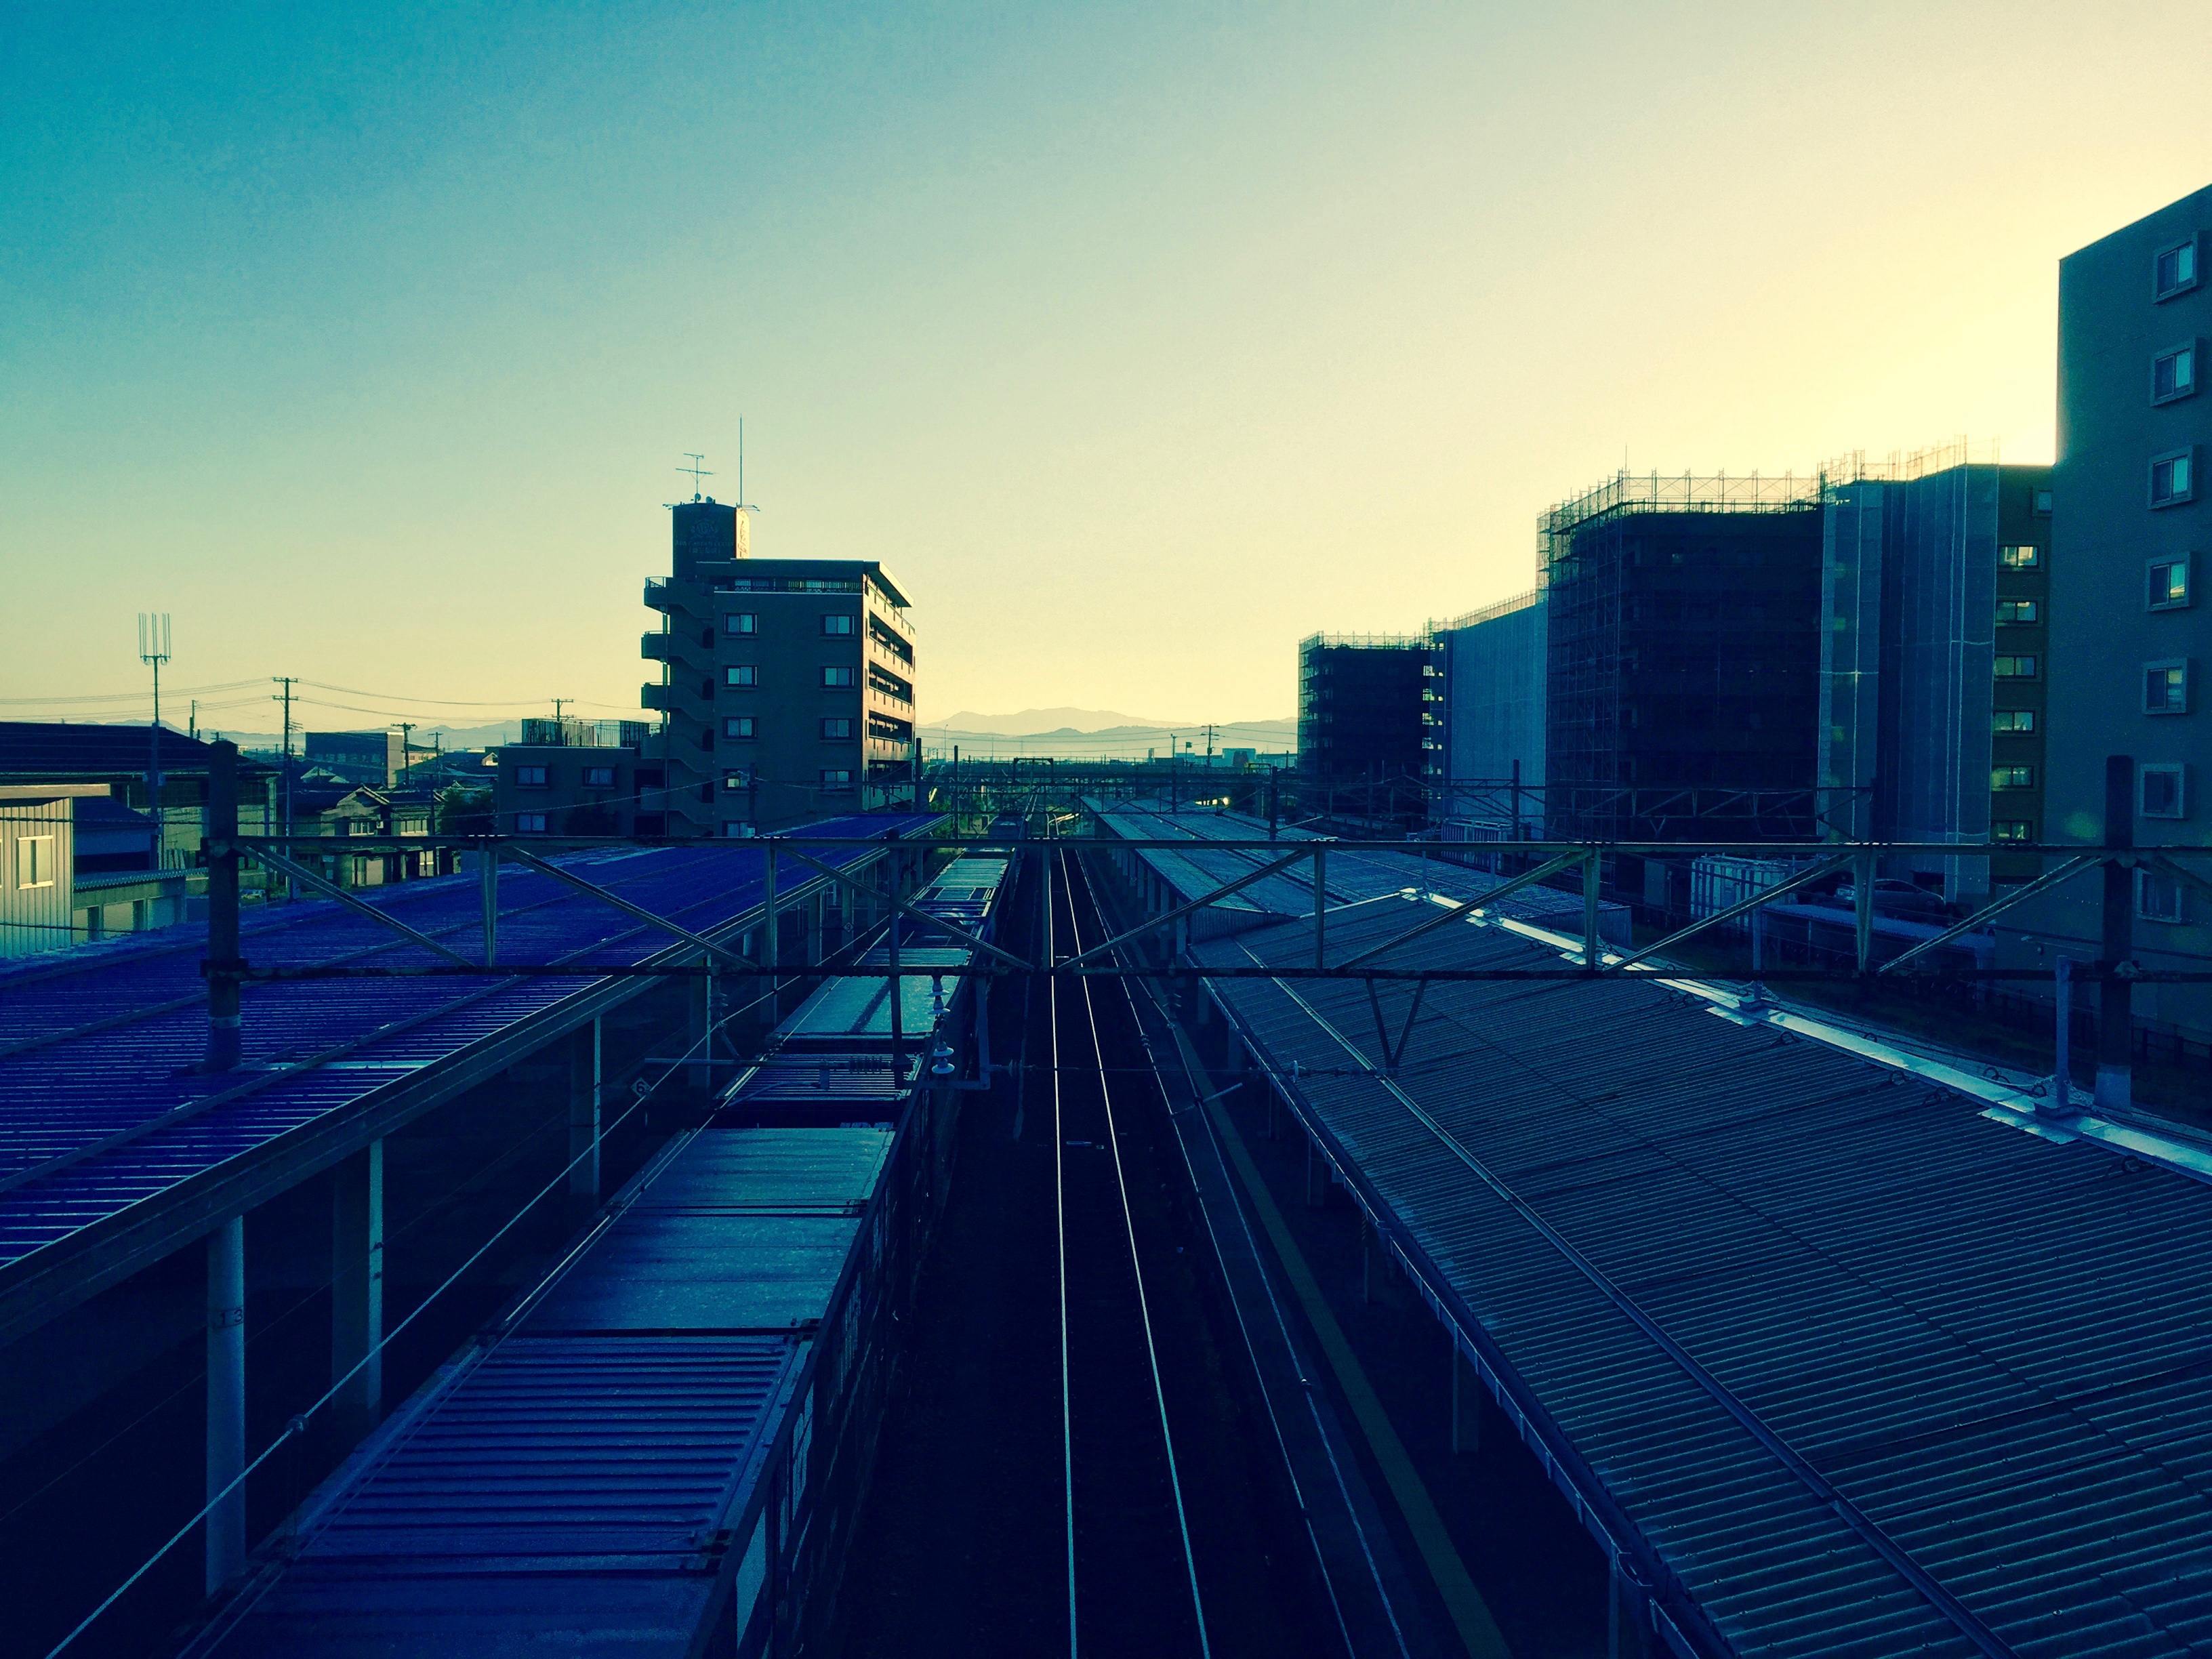
horizon, sky, sunset, skyline, night, sunlight, morning, dawn, city, skyscraper, cityscape, downtown, dusk, evening, reflection, landmark, blue, tower block, metropolis, urban area, human settlement, atmosphere of earth, metropolitan area